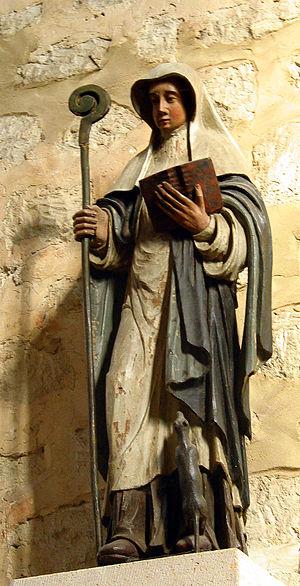
Nivelles (Belgique), la statue de Sainte Gertrude de Nivelles.
Gertrude de Nivelles, née à Landen vers 626 et décédée à Nivelles le 17 mars 659, est une moniale et sainte franque. Première abbesse de l'Abbaye de Nivelles, elle est la fondatrice et sainte patronne de la ville de Nivelles en province de Brabant wallon. Sa fête liturgique est célébrée le 17 mars : ce jour-là sa statue est portée en procession dans les rues de Nivelles.
La pullulation des campagnols est un exemple d'augmentation rapide du nombre de micro-mammifères herbivores dans des prairies ou dans des champs cultivés.